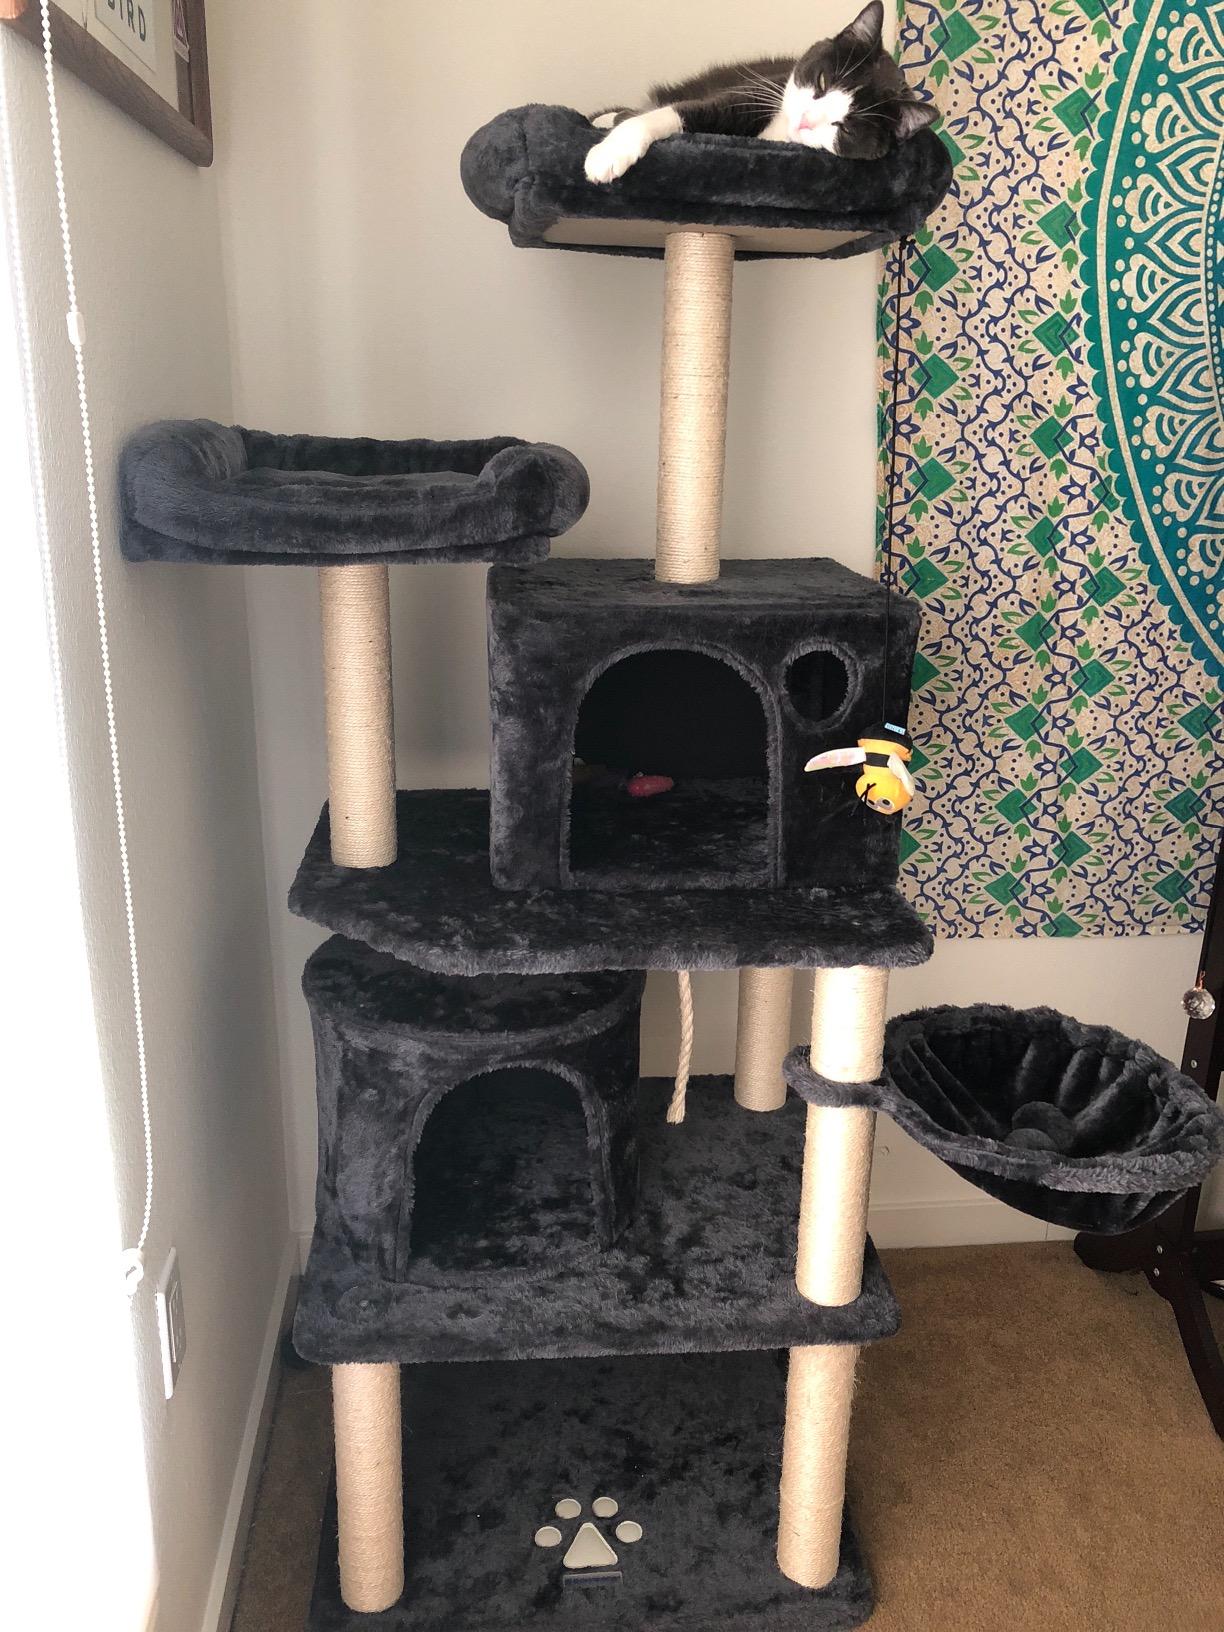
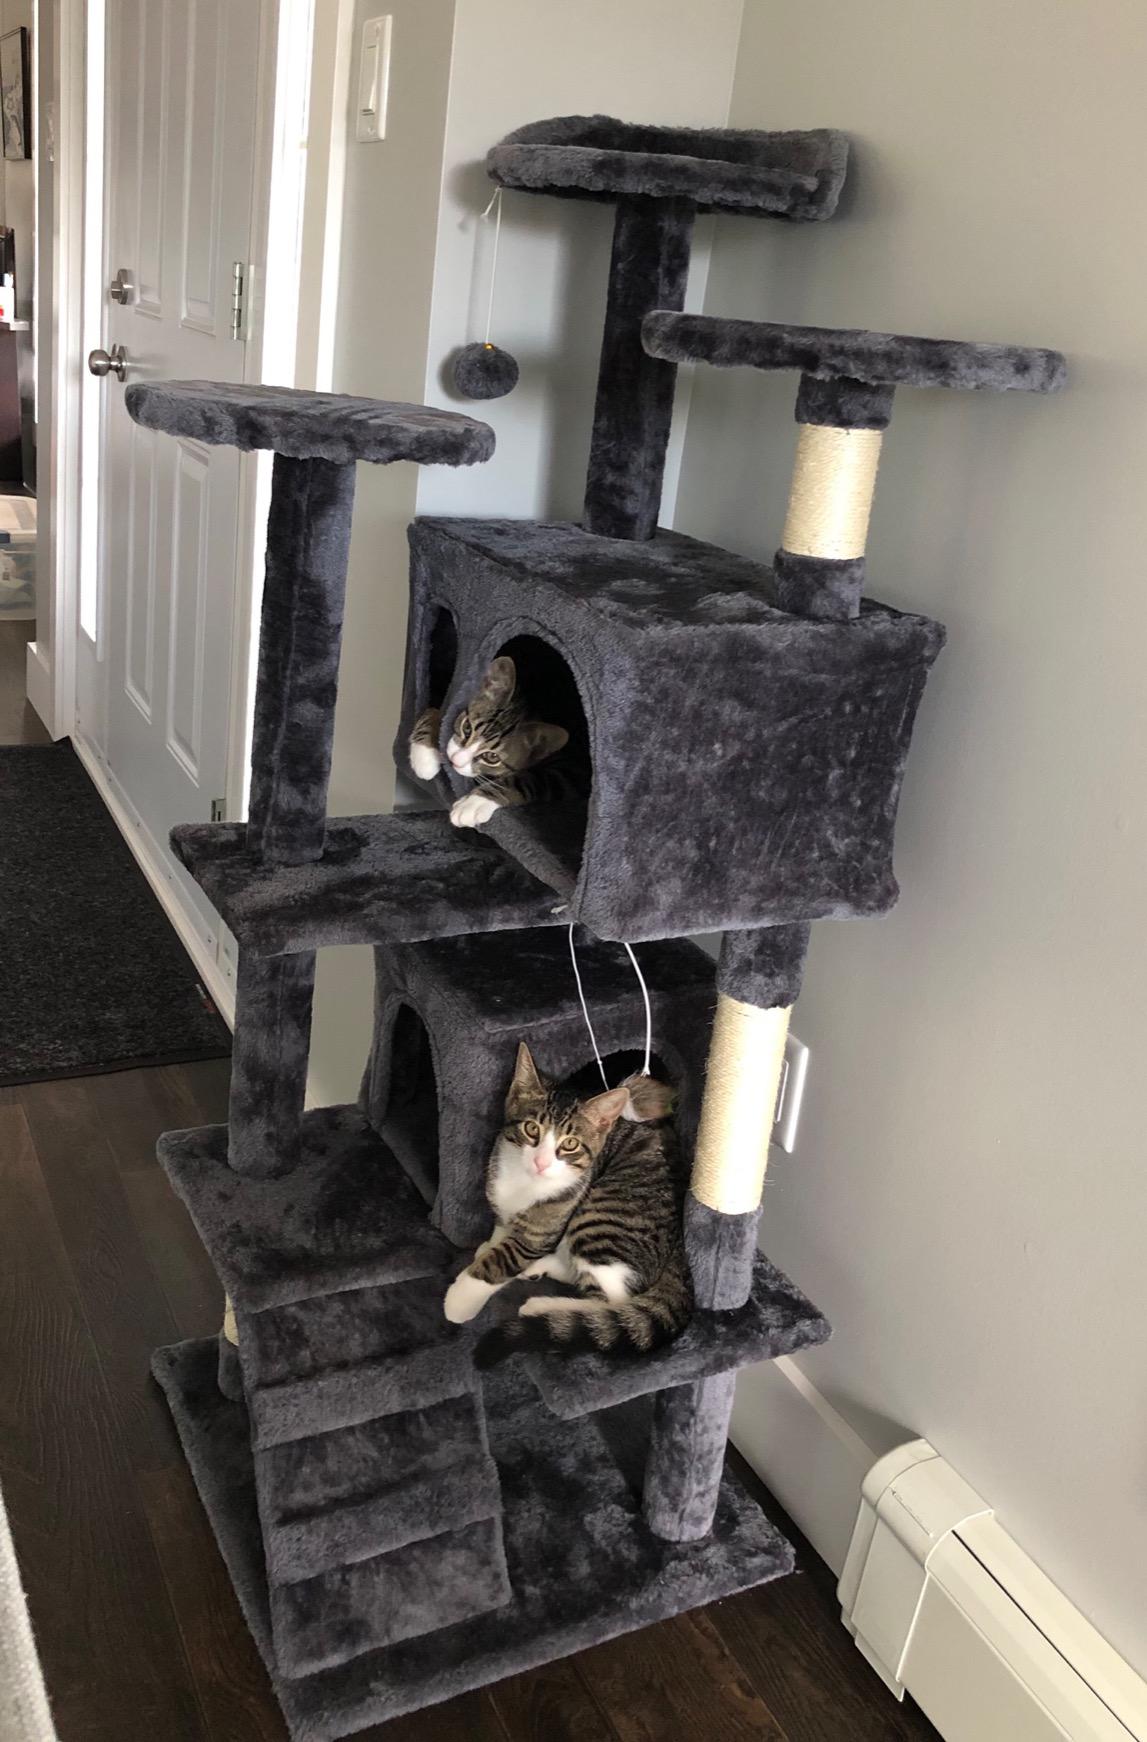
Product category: items_cat tree
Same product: no